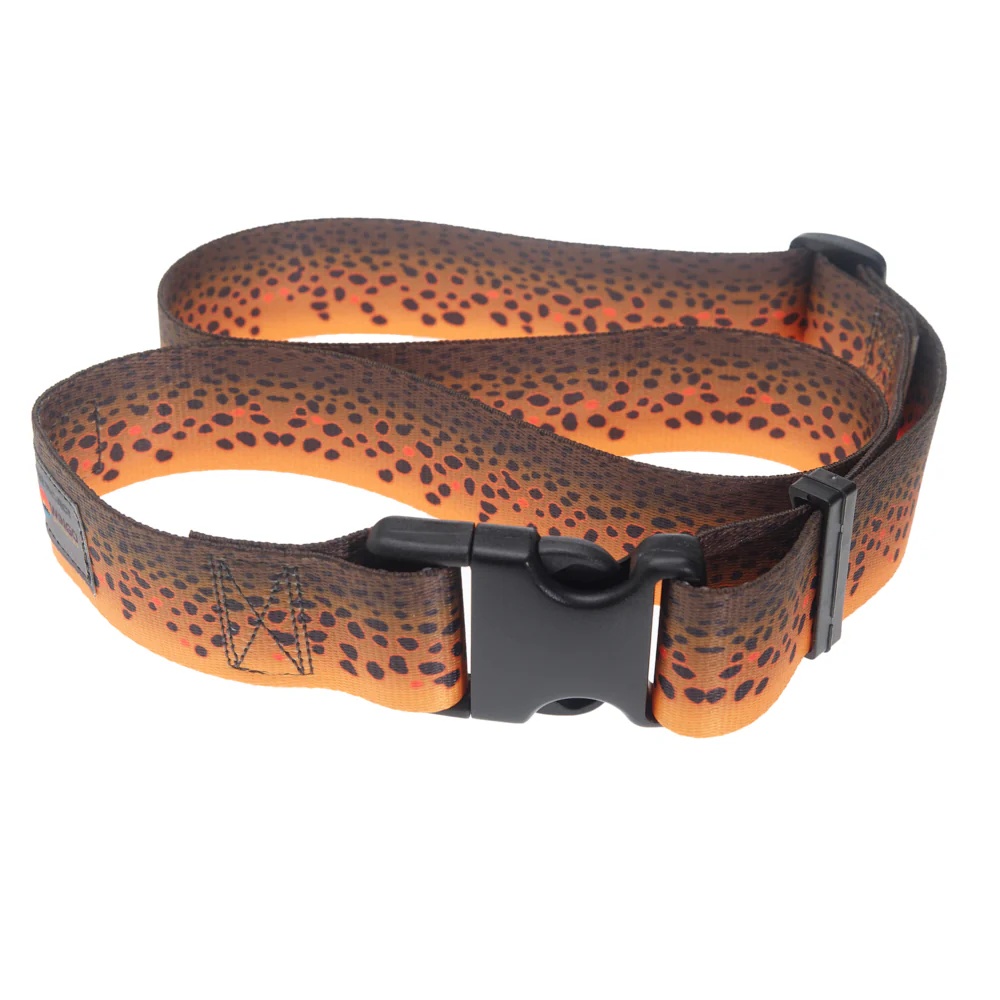
RepYourWater Brown Trout Wading Belt
Water and abrasion resistant polyester limits odor and ensures years of use. Plastic quick release buckle. Adjustable length up to 45" Wash with soap and water. Printed, sewn, and constructed in USA.
Brand: RepYourWater
Category: Sporting Goods > Outdoor Recreation > Fishing > Fishing & Hunting Waders > Hunting Waders